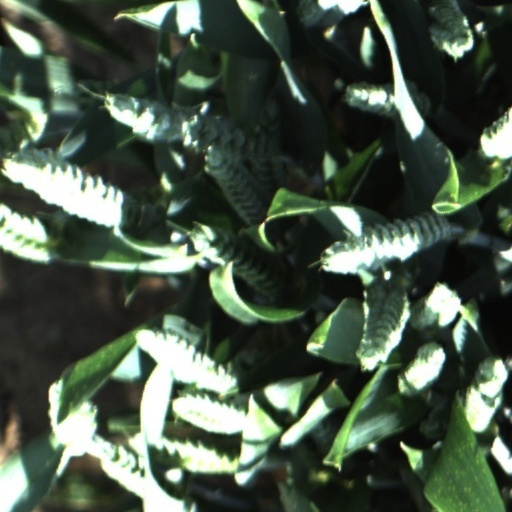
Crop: wheat